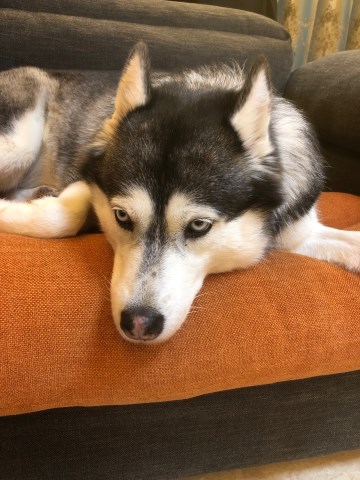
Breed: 1160-n000003-Siberian_husky